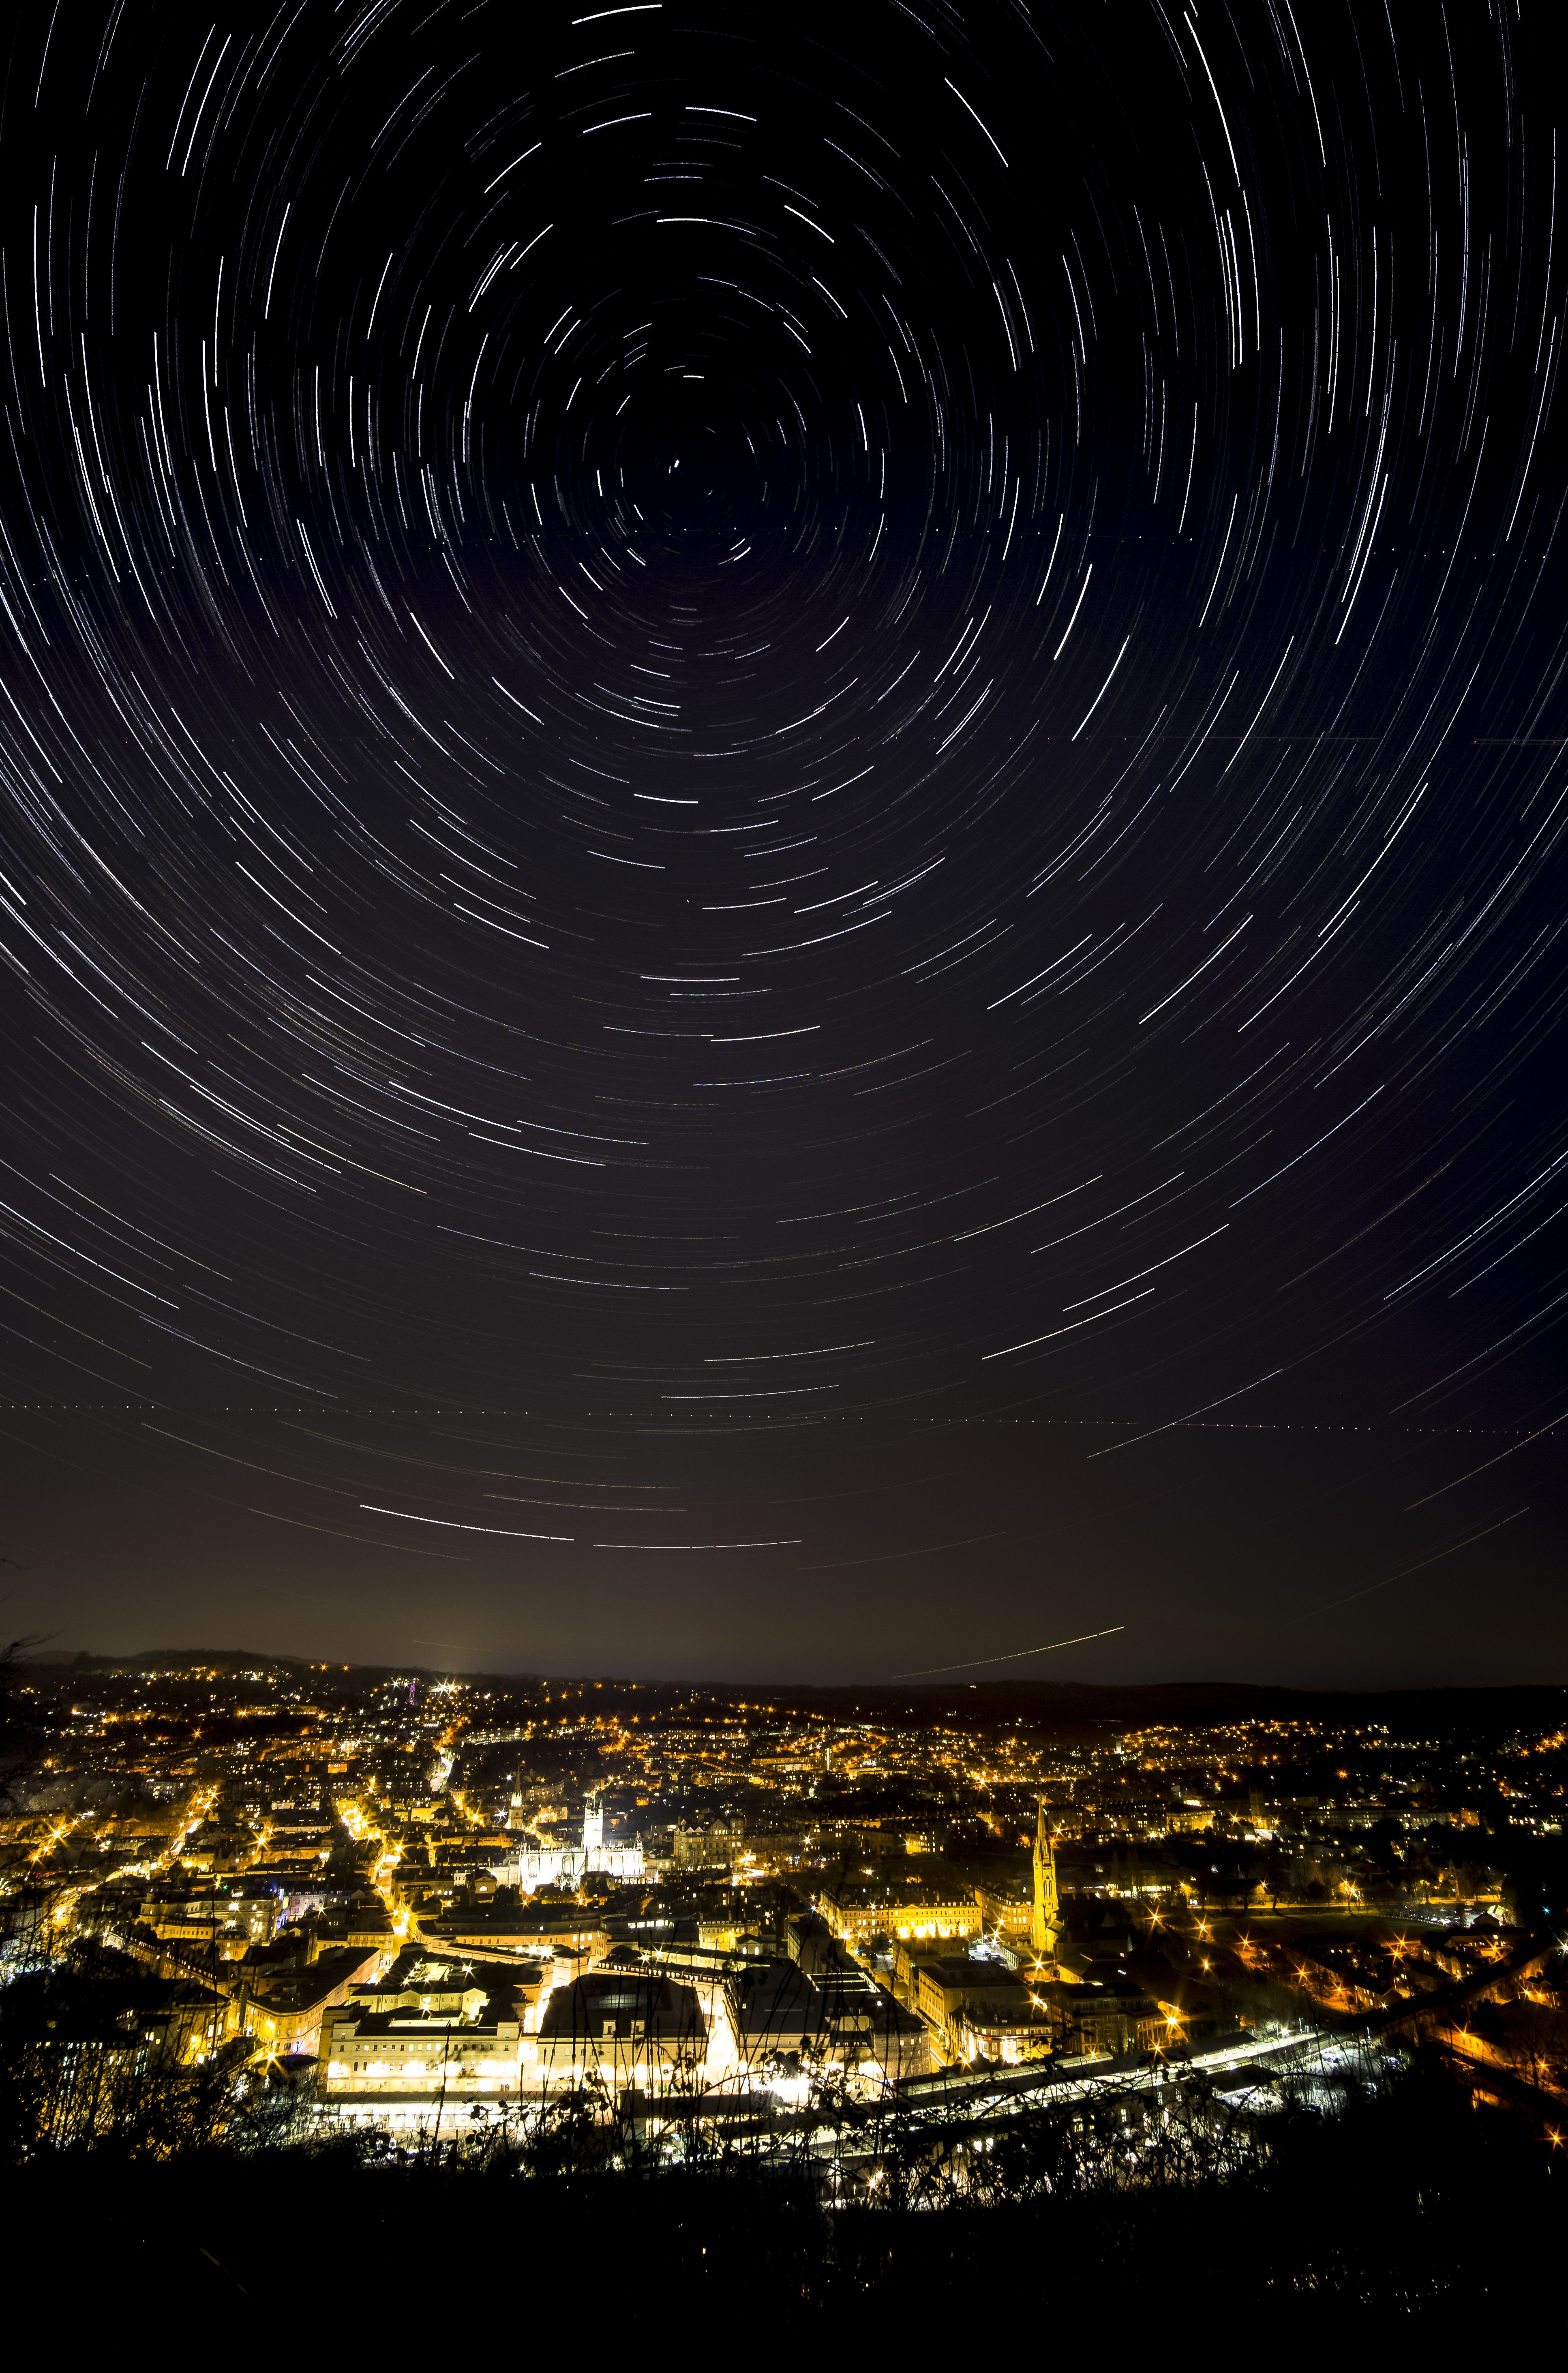
horizon, sky, trail, night, star, atmosphere, darkness, long, exposure, astronomy, 12mm, samyang, astronomical object